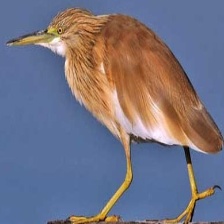
Species: SQUACCO HERON
Scientific name: ARDEOLA RALLOIDES
ImageNet parent category: little_blue_heron